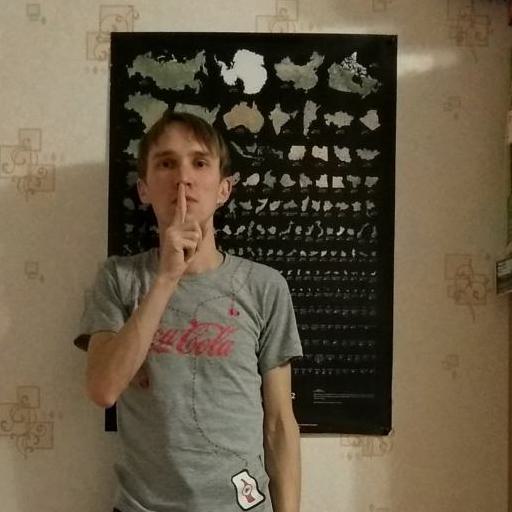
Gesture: mute